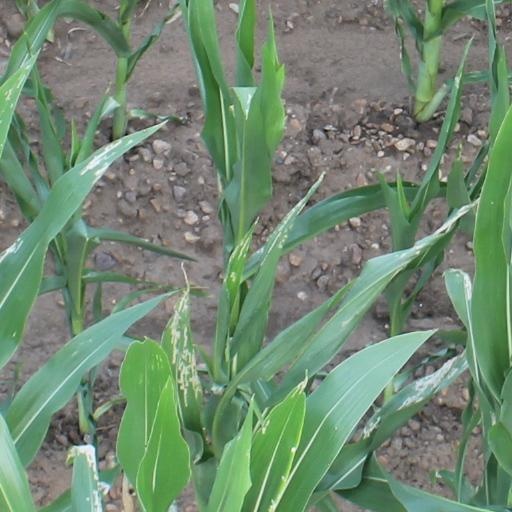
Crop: maize; corn